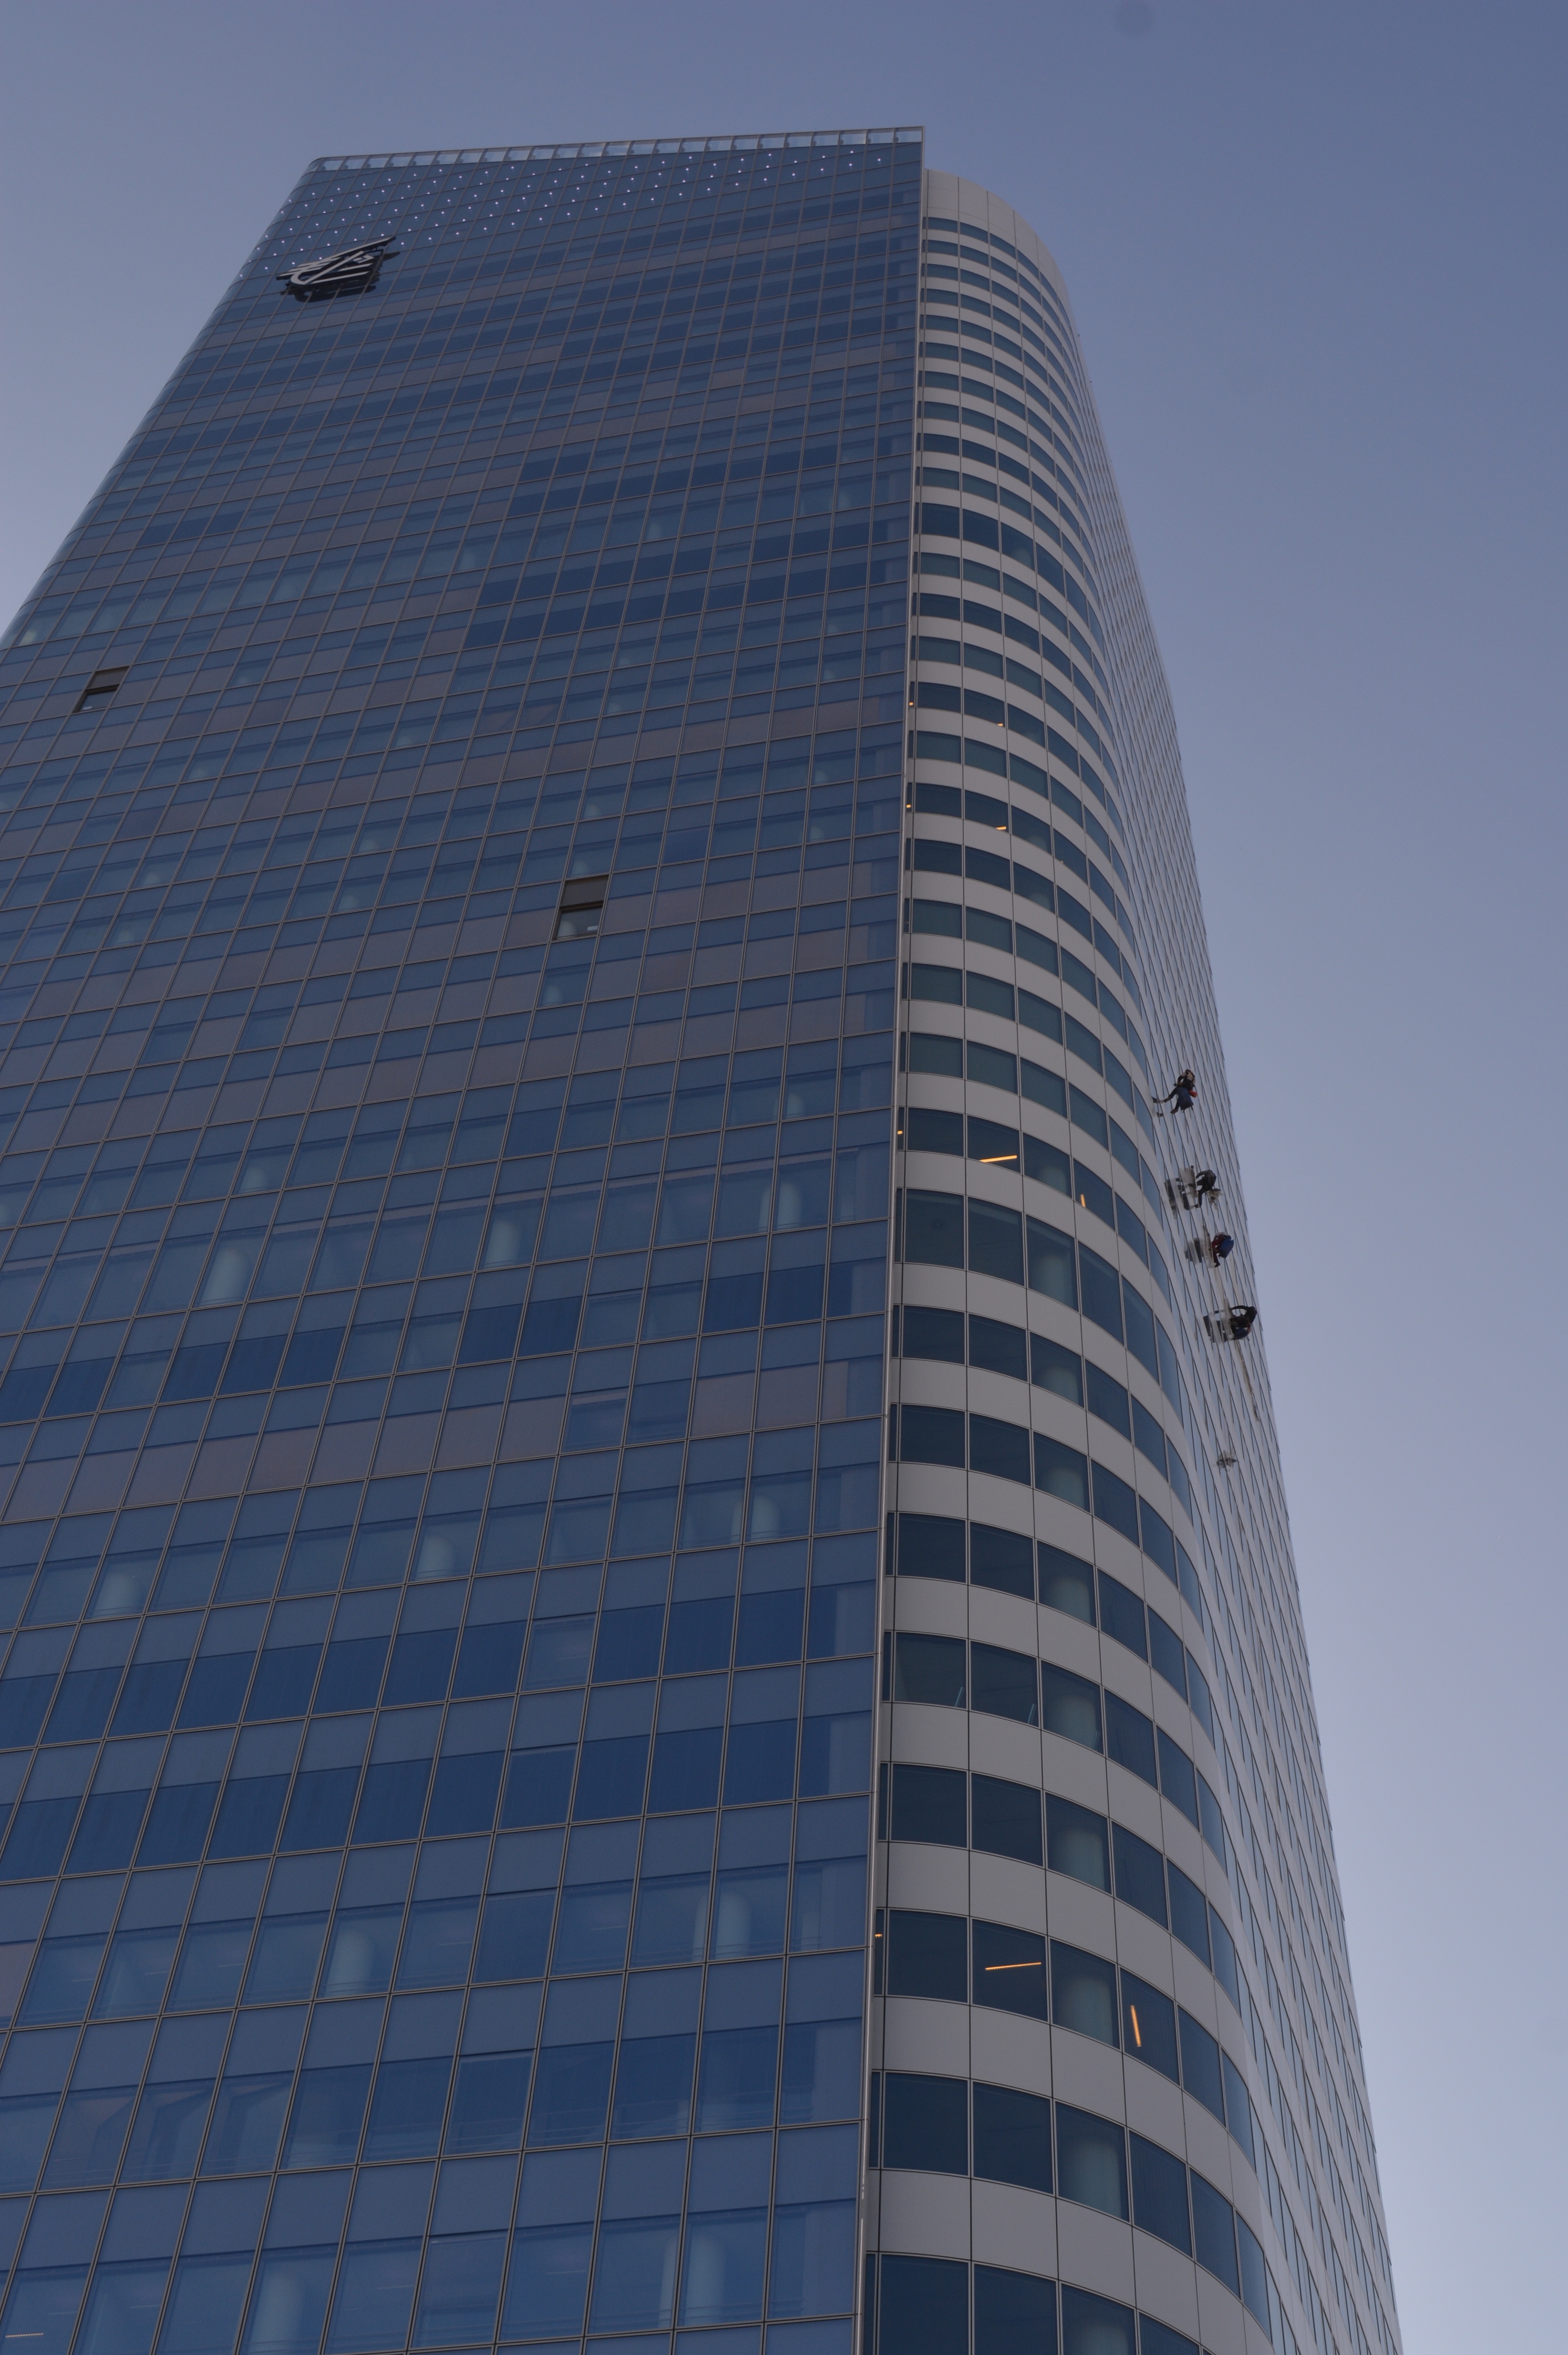
architecture, air, building, city, skyscraper, downtown, line, tower, landmark, facade, blue, tower block, lyon, apartment block, window cleaners